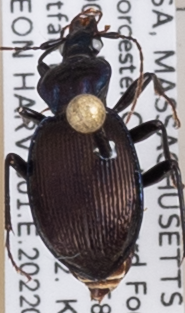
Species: Sphaeroderus canadensis canadensis
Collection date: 2022-06-15
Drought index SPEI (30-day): -0.988
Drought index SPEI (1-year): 0.728
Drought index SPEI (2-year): -0.39